New Caledonian franc

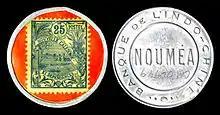
New Caledonia emergency stamp currency, 25 centimes (encapsulated, 1922)

Between 1914 and 1923, postage stamps were used to make emergency issue currency. The first issues were pieces of cardboard to which stamps were affixed in denominations of 25 and 50 centimes, 1 and 2 francs, with the 50 centime denominations made from either a single 50 centime stamp or a 15 and a 35 centime stamp. The second issue from 1922 consisted of 25 and 50 centime stamps encapsulated in aluminum.